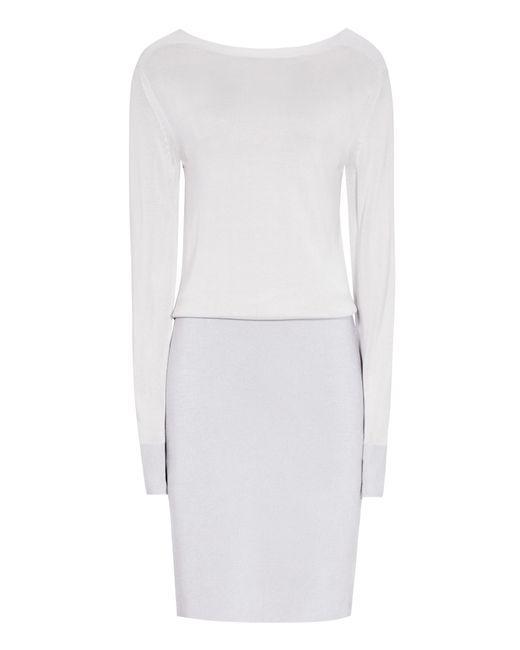
Oberteil und Rock mit Rundhalsausschnitt und vollen Ärmeln